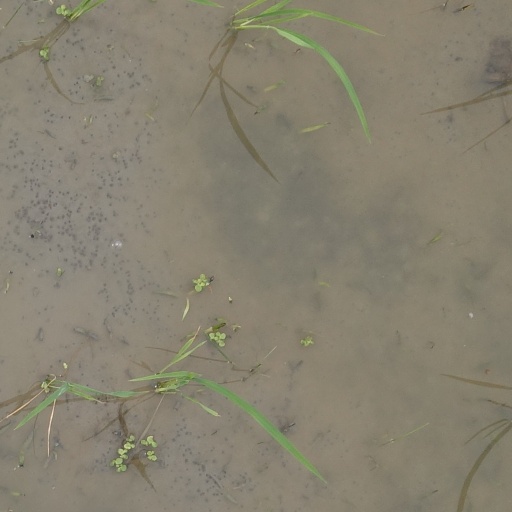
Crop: rice